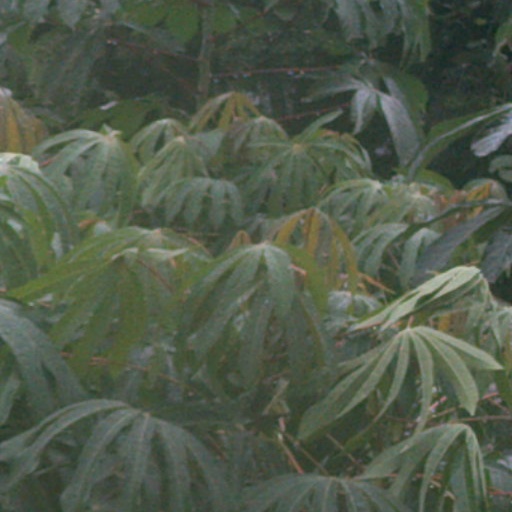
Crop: cassava